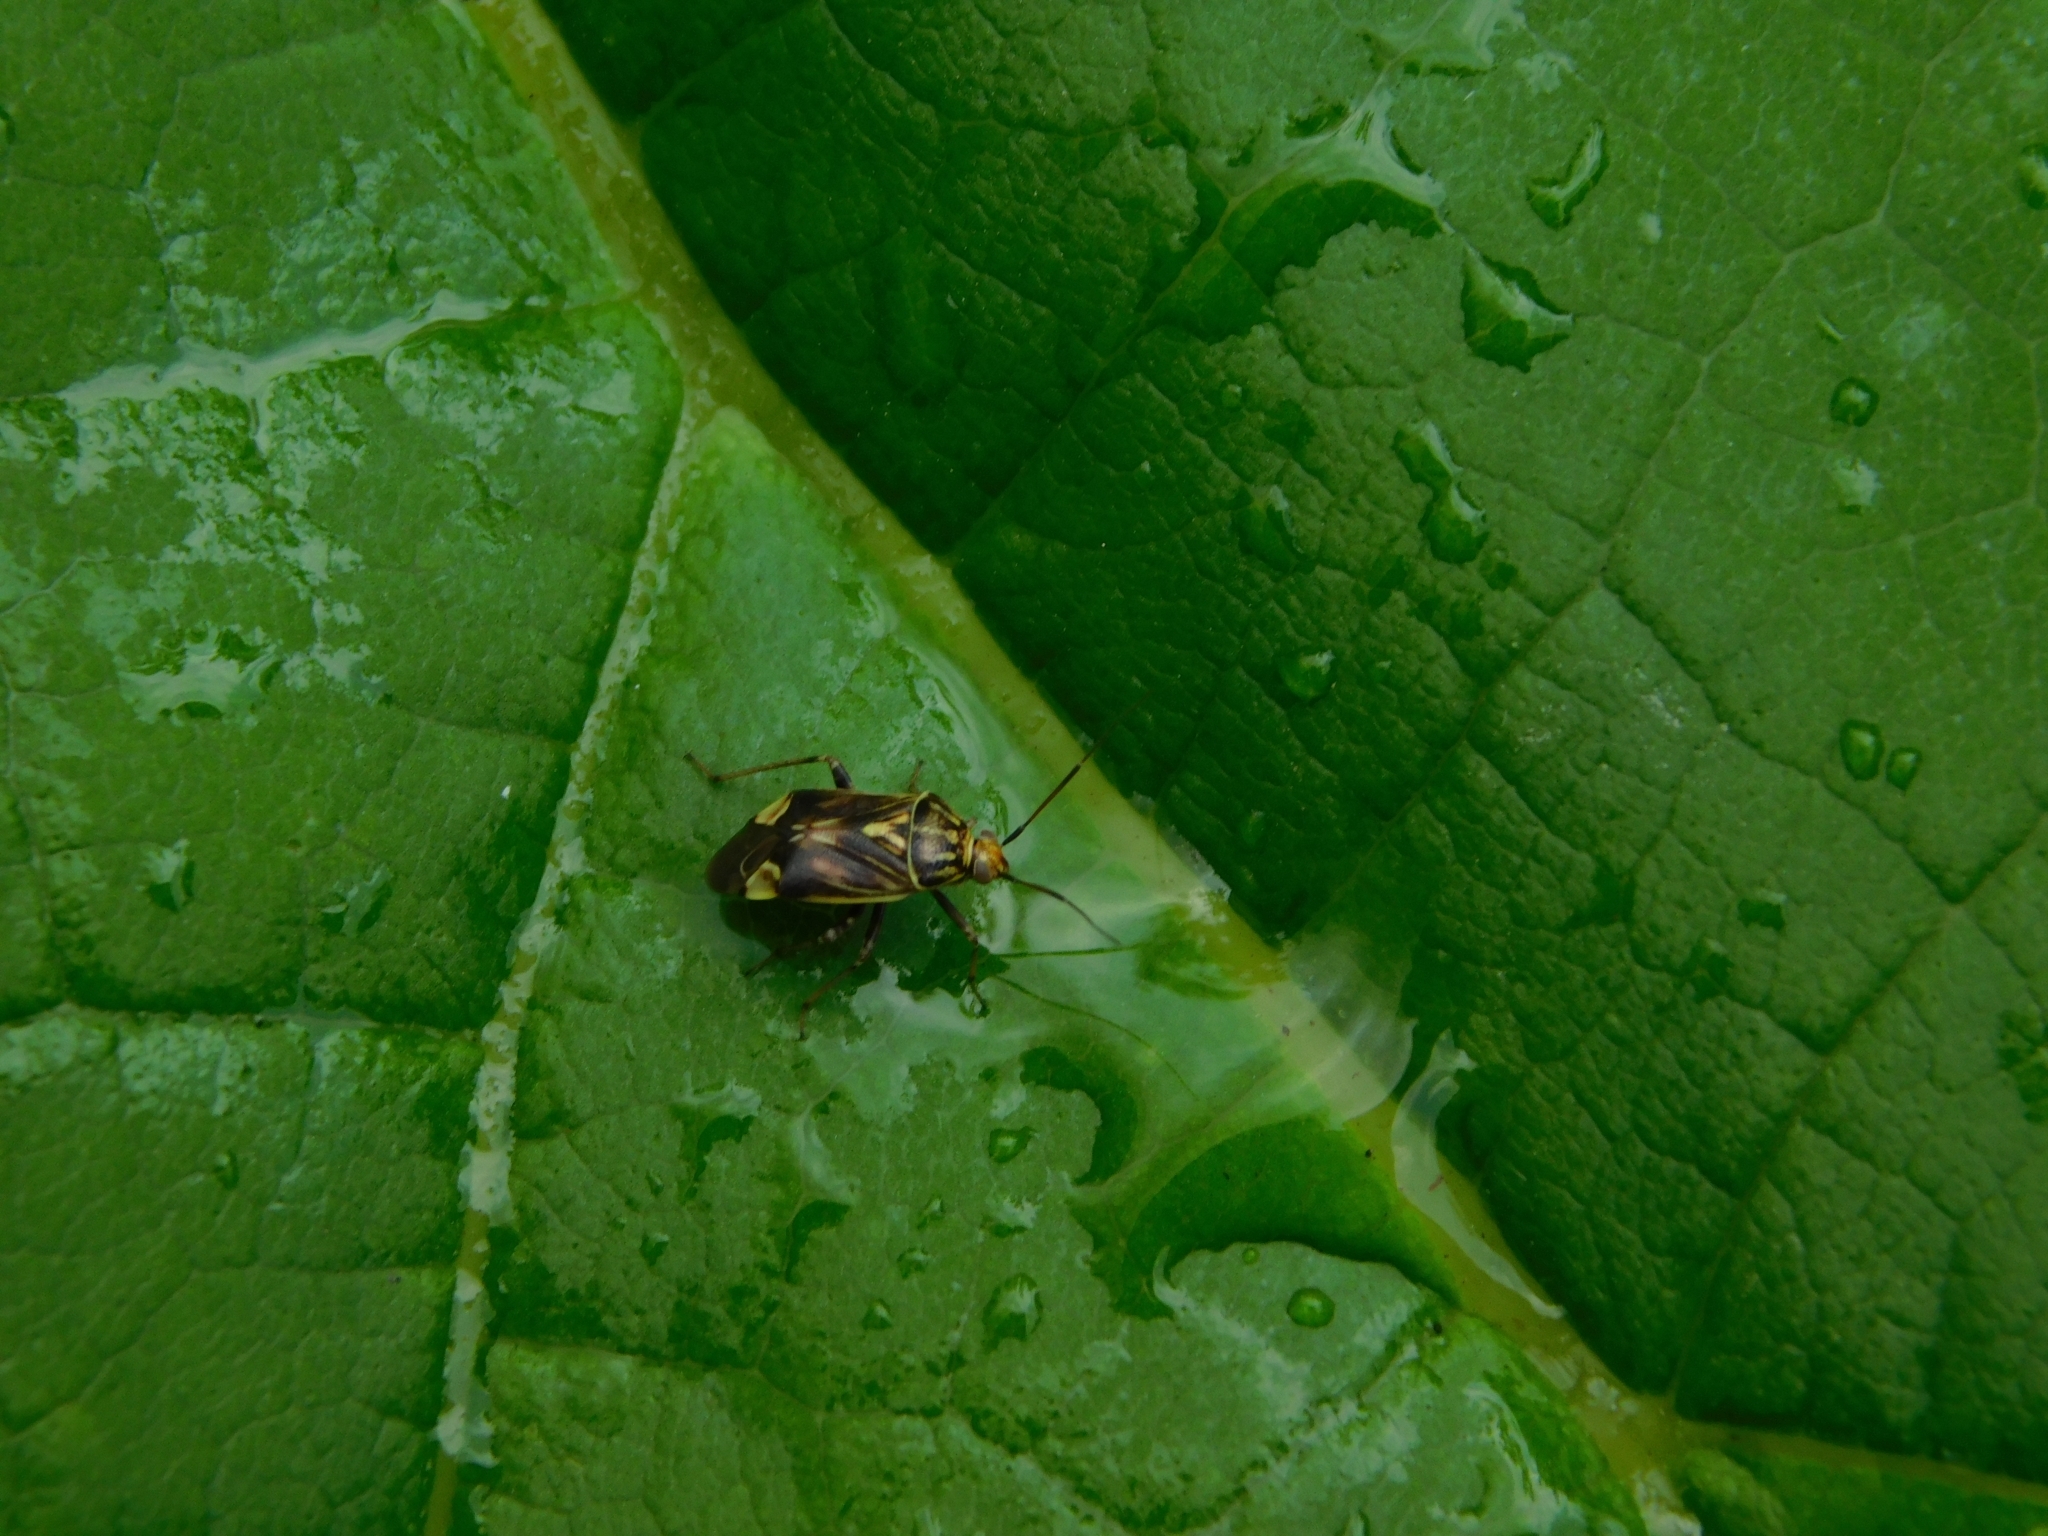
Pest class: lygus_bug